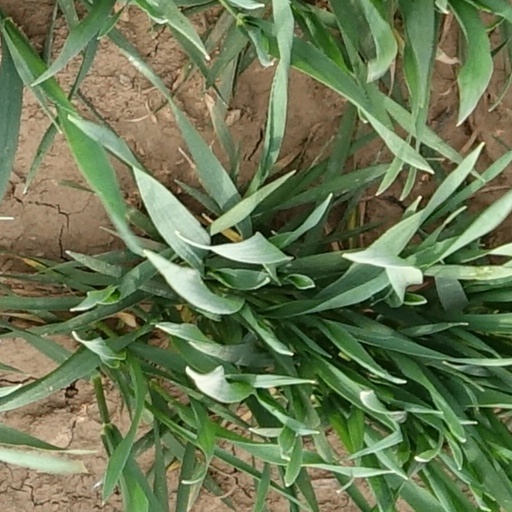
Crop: wheat